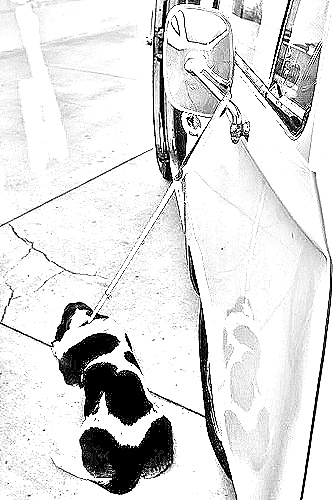
Portrait style: Sketch Portrait